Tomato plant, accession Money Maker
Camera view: vertical (180 deg); turntable rotation: 30 degrees
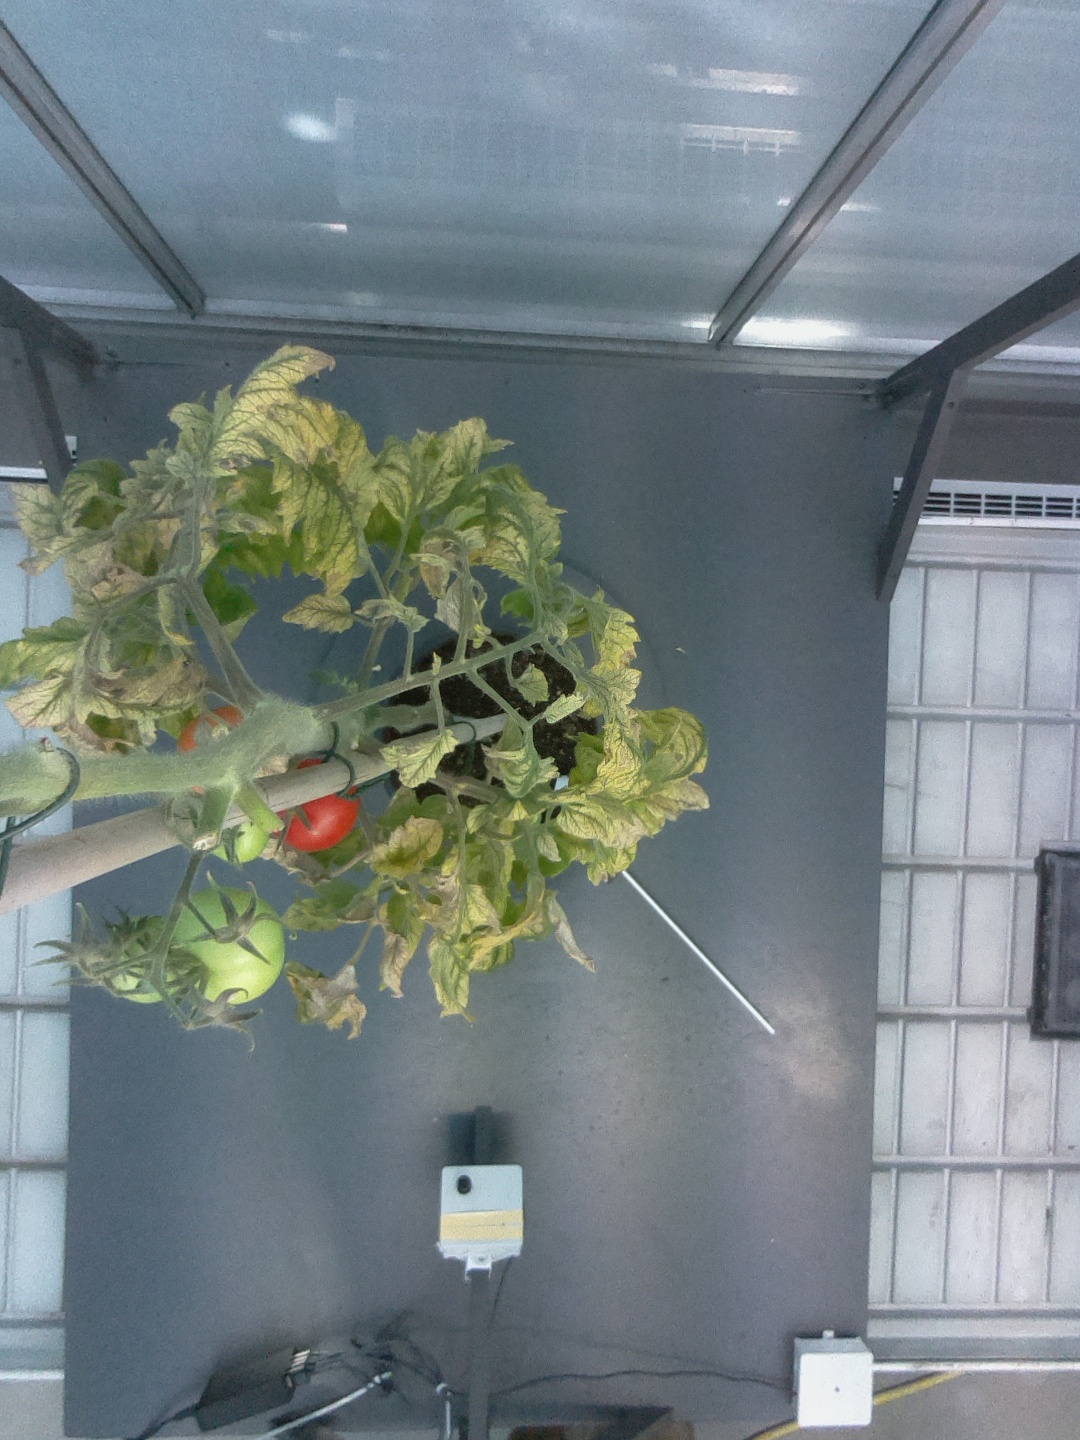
BBCH growth stage 82: 20%-30% of fruits show typical fully ripe color